Whirling Udumbara I

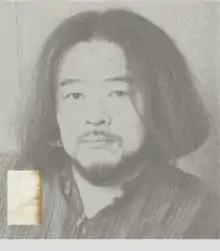
HE XUNTIAN

He Xuntian adopted RD Composition and SS Composition in his work "Whirling Udumbara I".